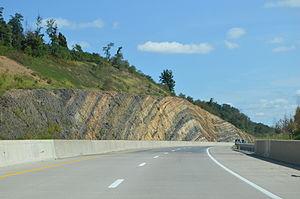
Fermanagh Township est un township situé au nord de la partie centrale du comté de Juniata, en Pennsylvanie, aux États-Unis. En 2010, il comptait une population de 2 811 habitants.